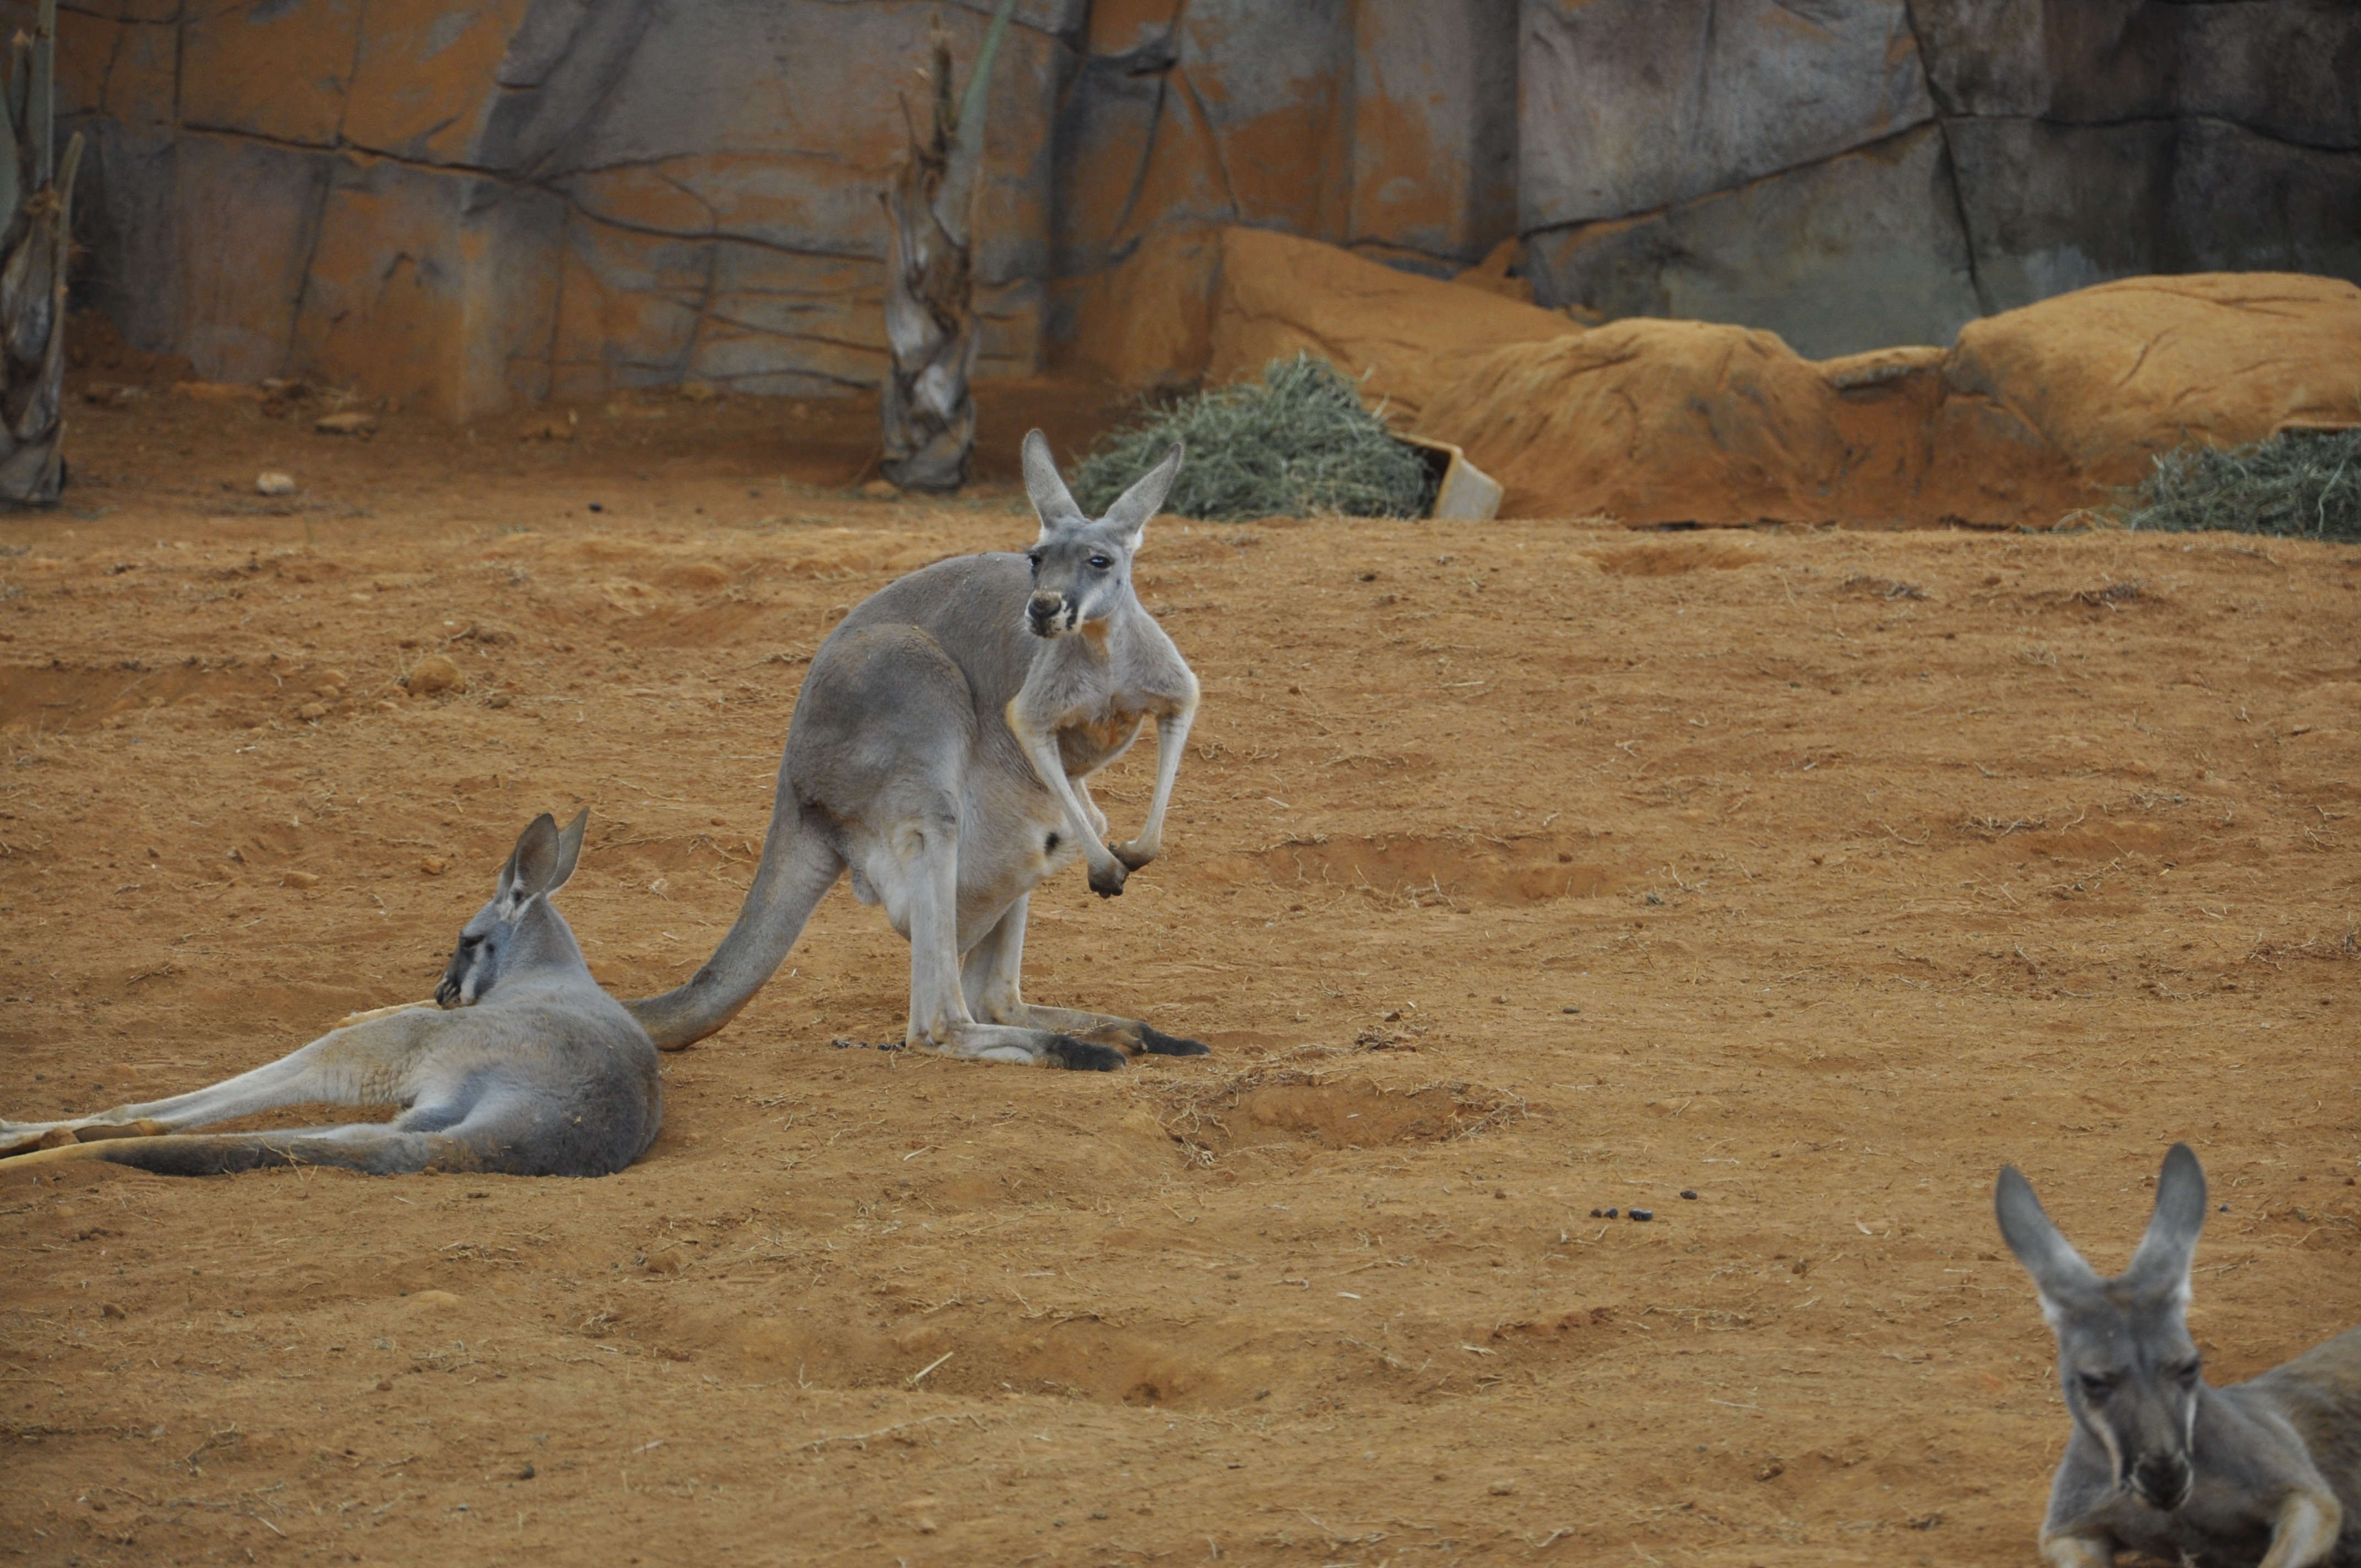
animal, recreation, wildlife, zoo, mammal, fauna, kangaroo, marsupial, macropodidae, outdoor recreation